Albanian diaspora

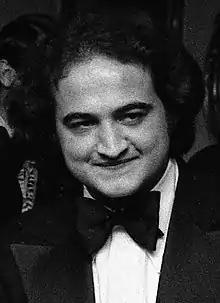
John Belushi

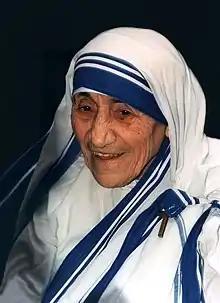
Mother Teresa

*Dalakoglou The Road: An Ethnography of (Im)mobility, Space and Cross-Border Infrastructures in Albania. Manchester University Press